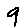
Label: 9